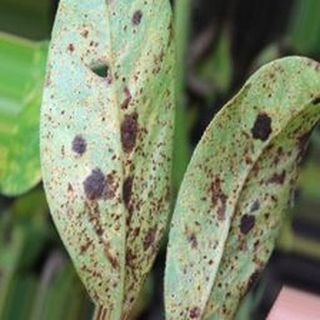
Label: groundnut_rust